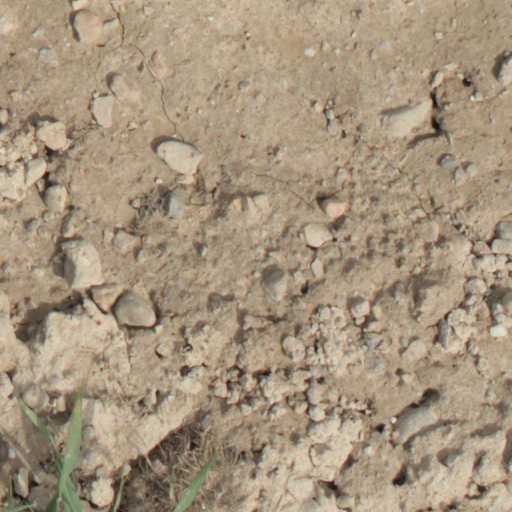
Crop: wheat